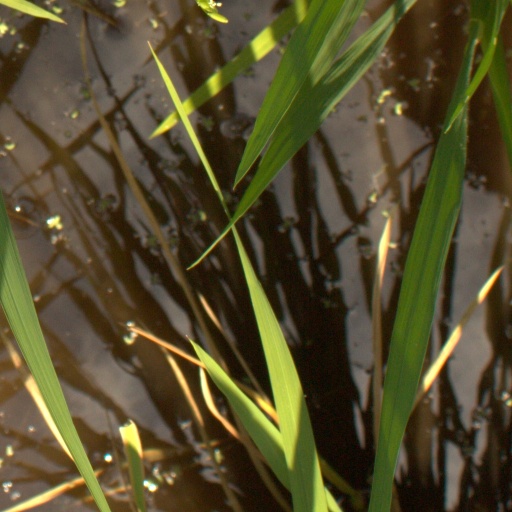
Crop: rice